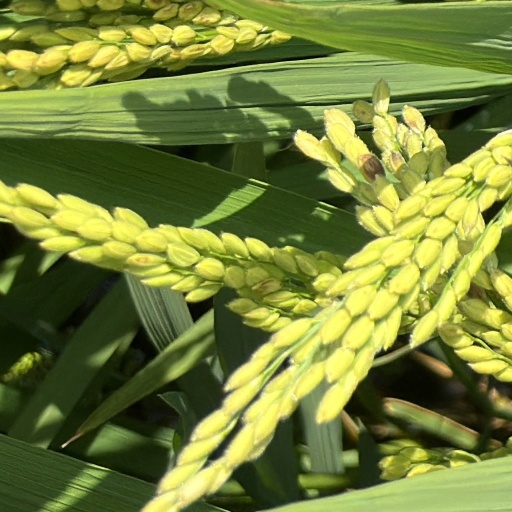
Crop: rice